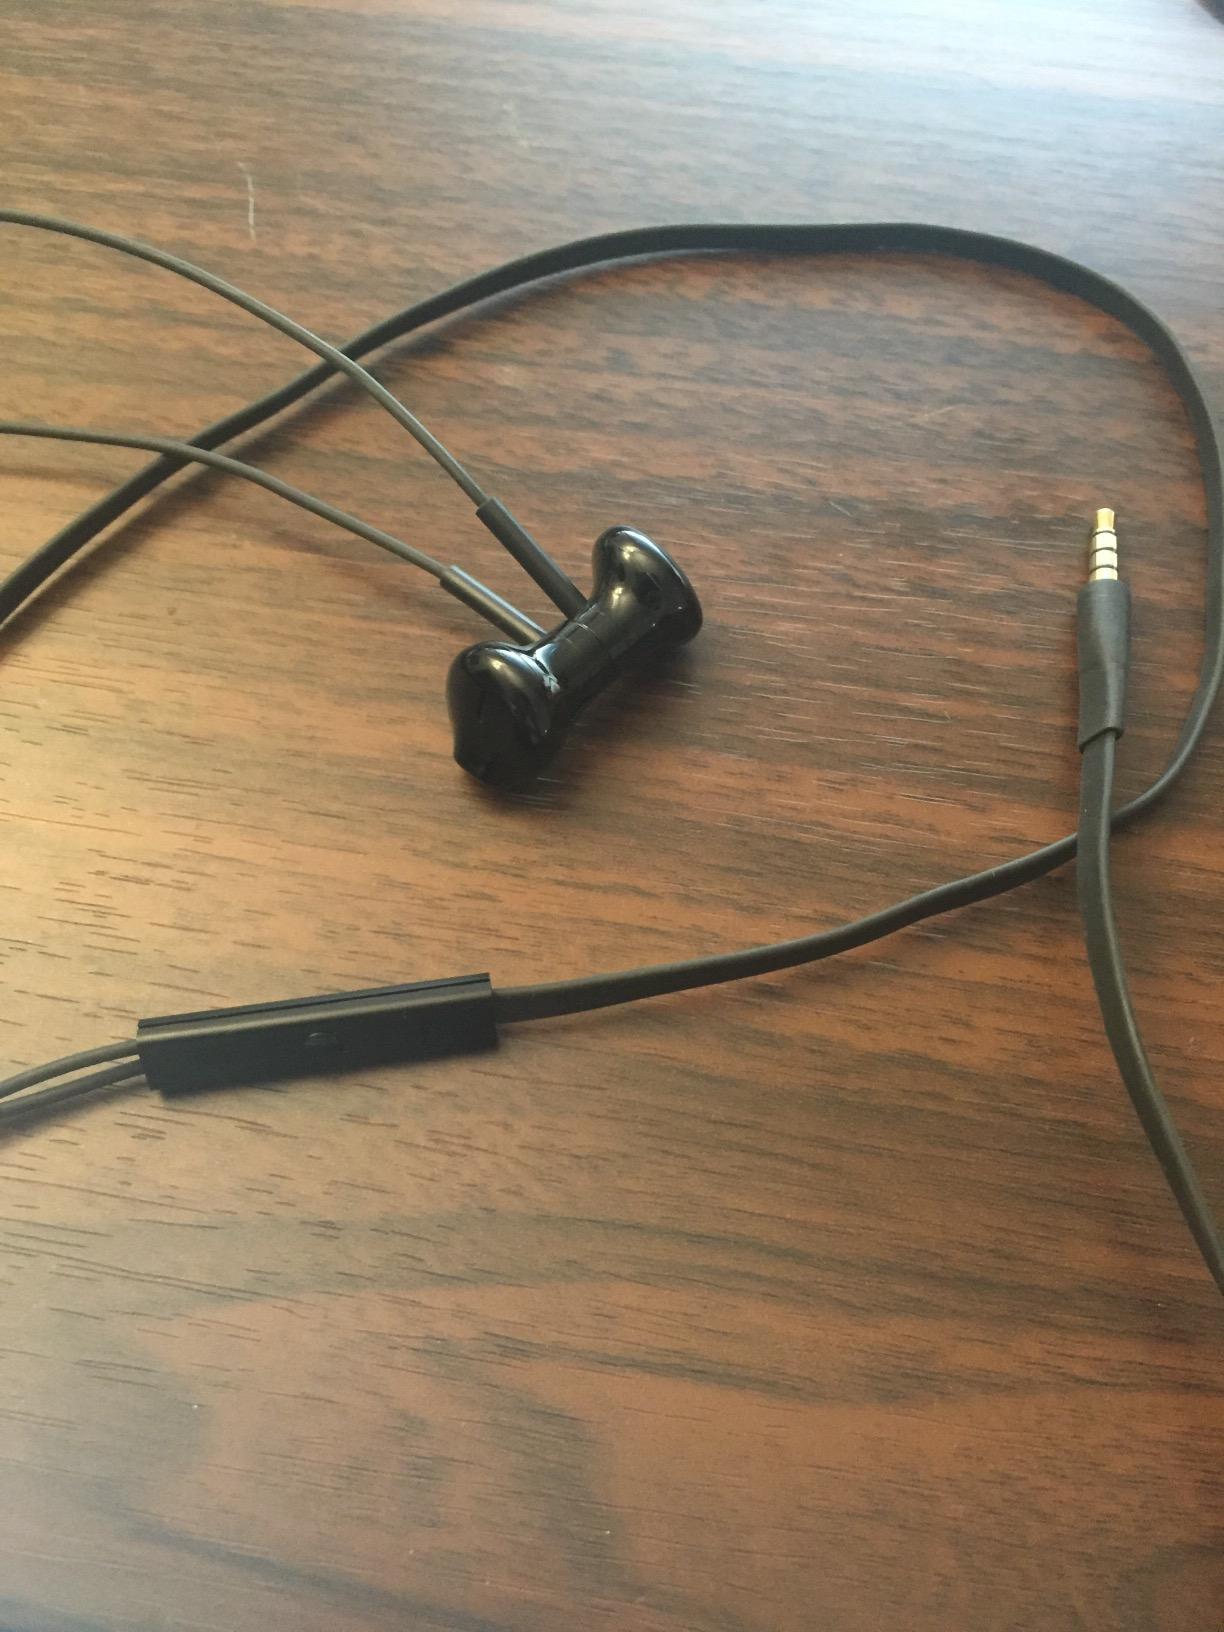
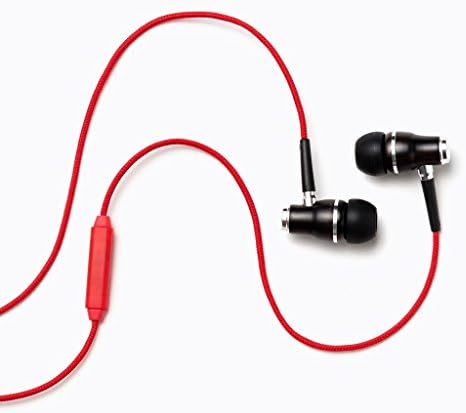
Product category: headphones
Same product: no